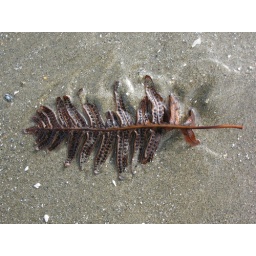
A fern frond lying on the sand of Wickaninnish Beach, in Pacific Rim National Park. June 2009.